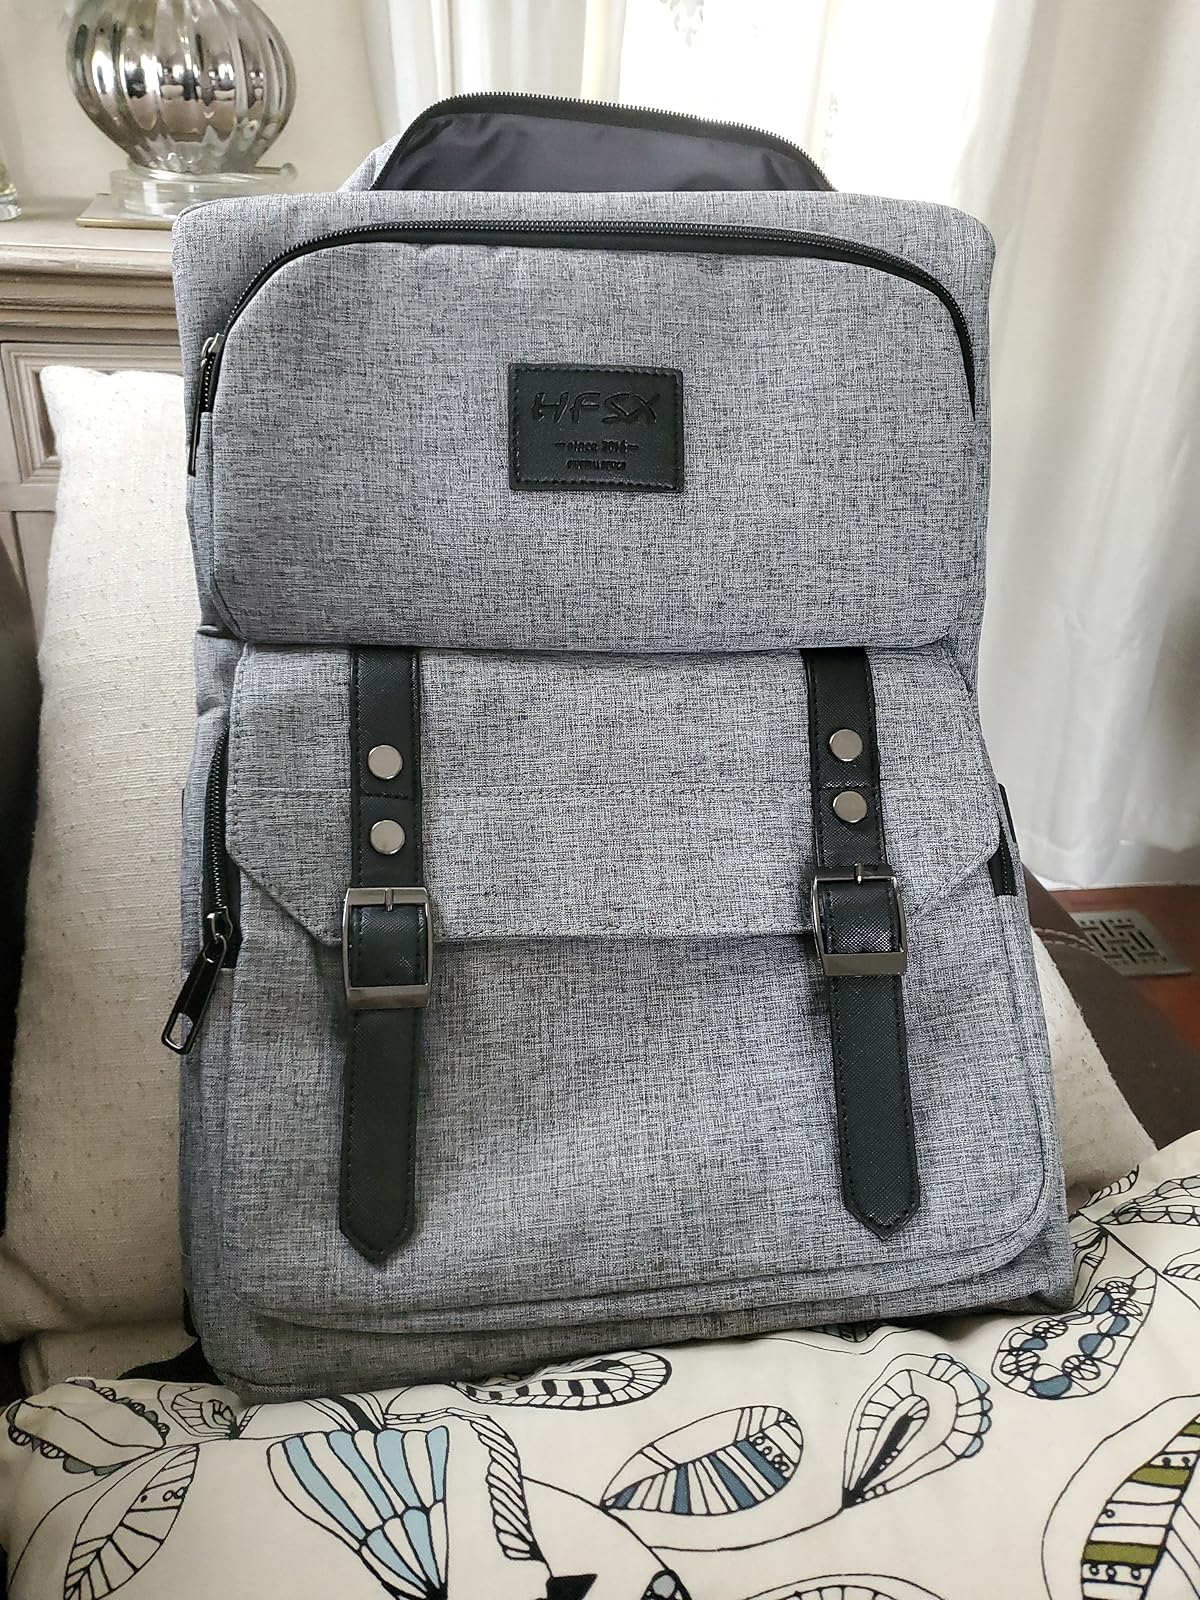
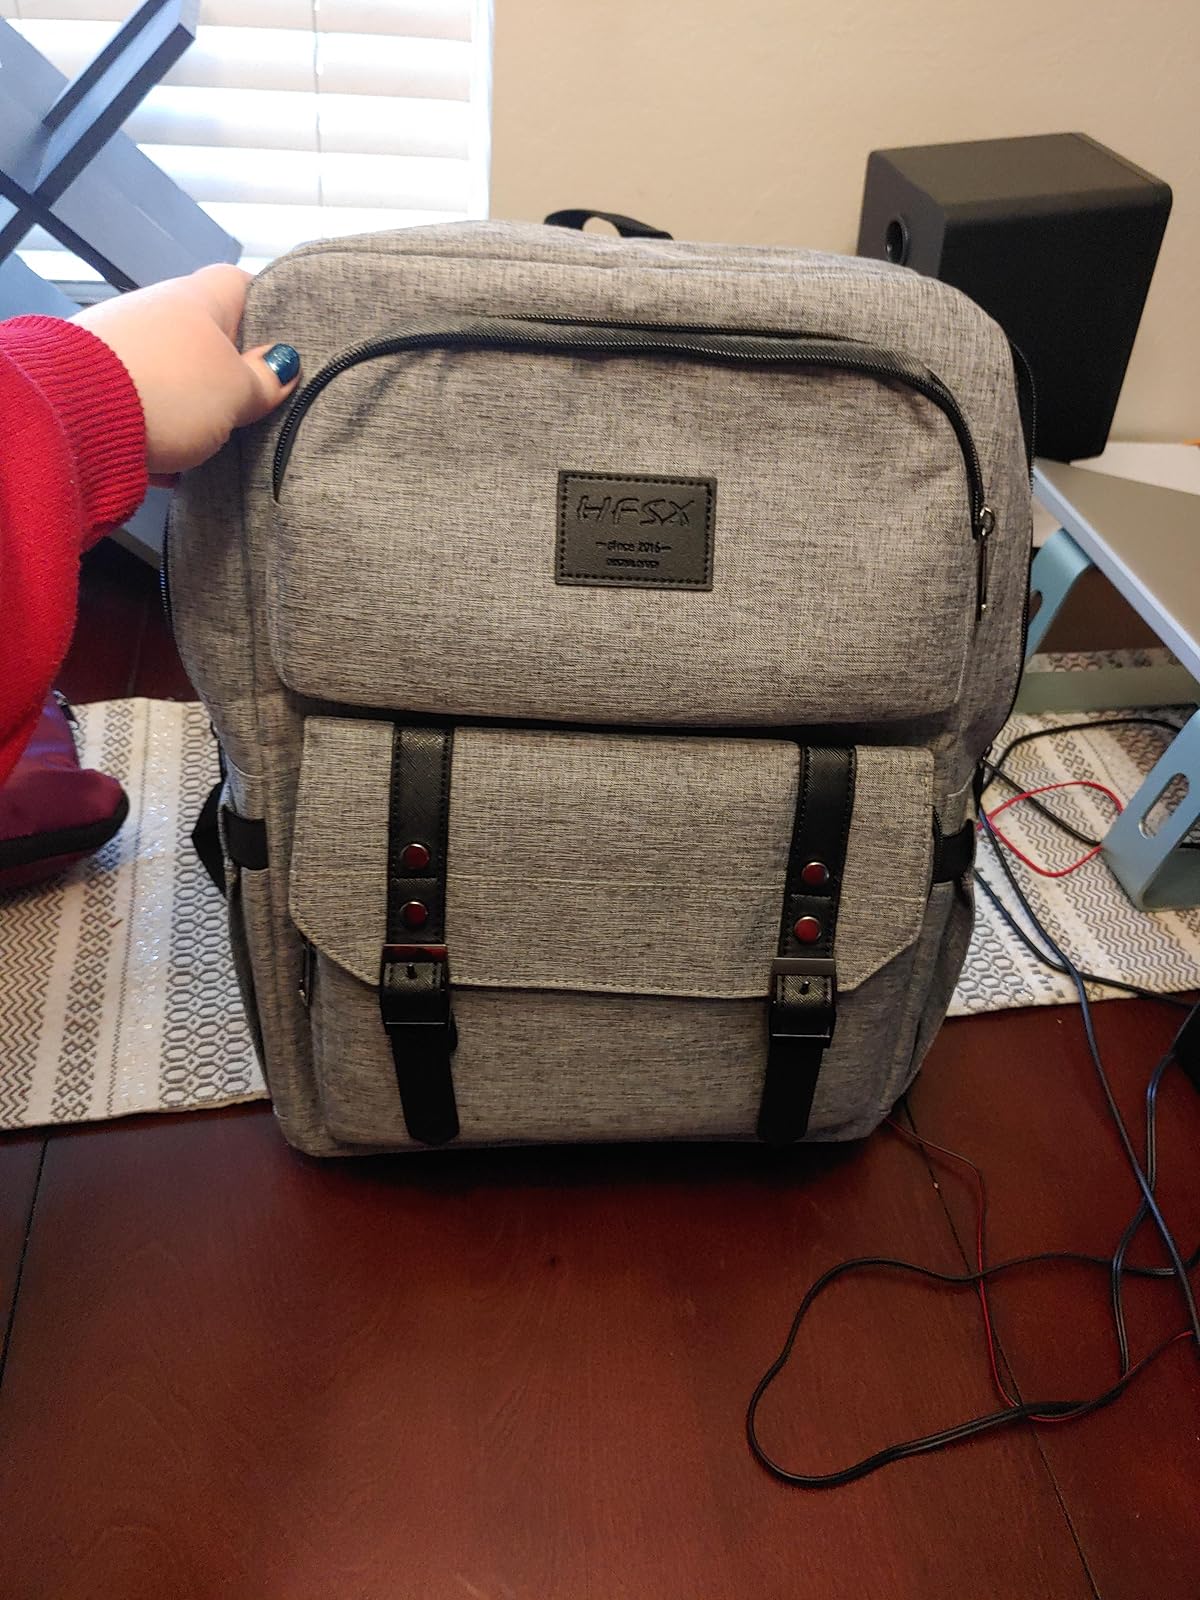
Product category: bag
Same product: yes